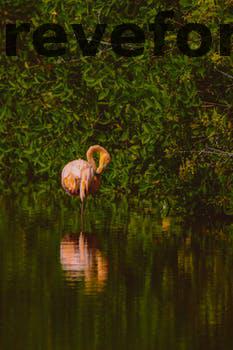
Label: Watermark